Human rights in Asia

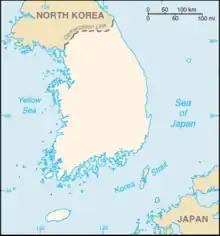
South Korea

Several reports shows indigenous population in Siberia and Russian Far East are under various human rights violations by Russian authorities.